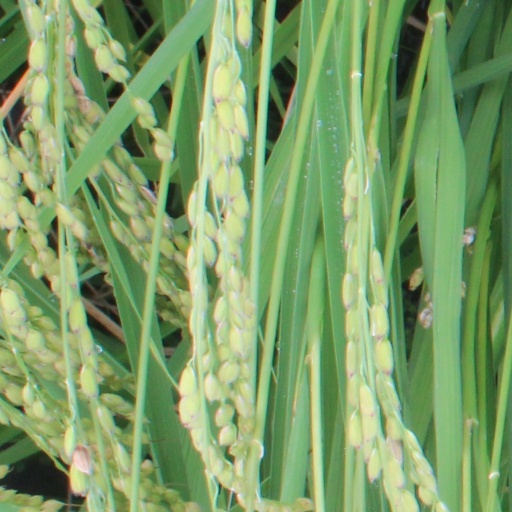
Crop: rice